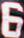
Number: 6